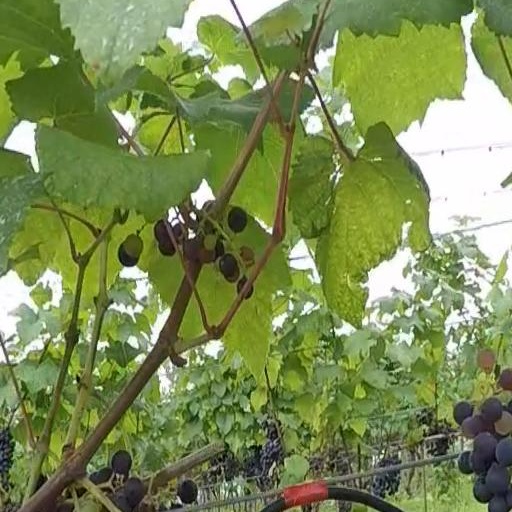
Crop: grape